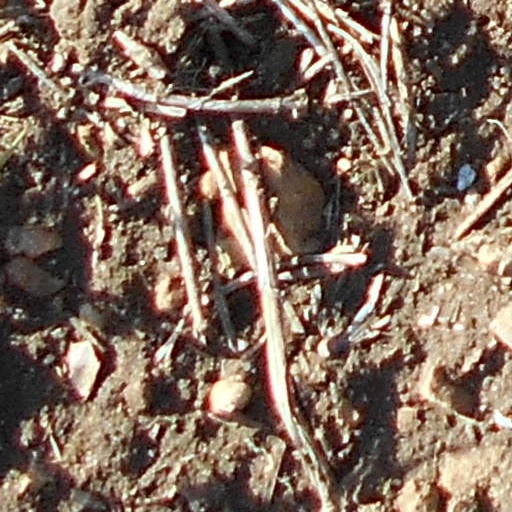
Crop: wheat